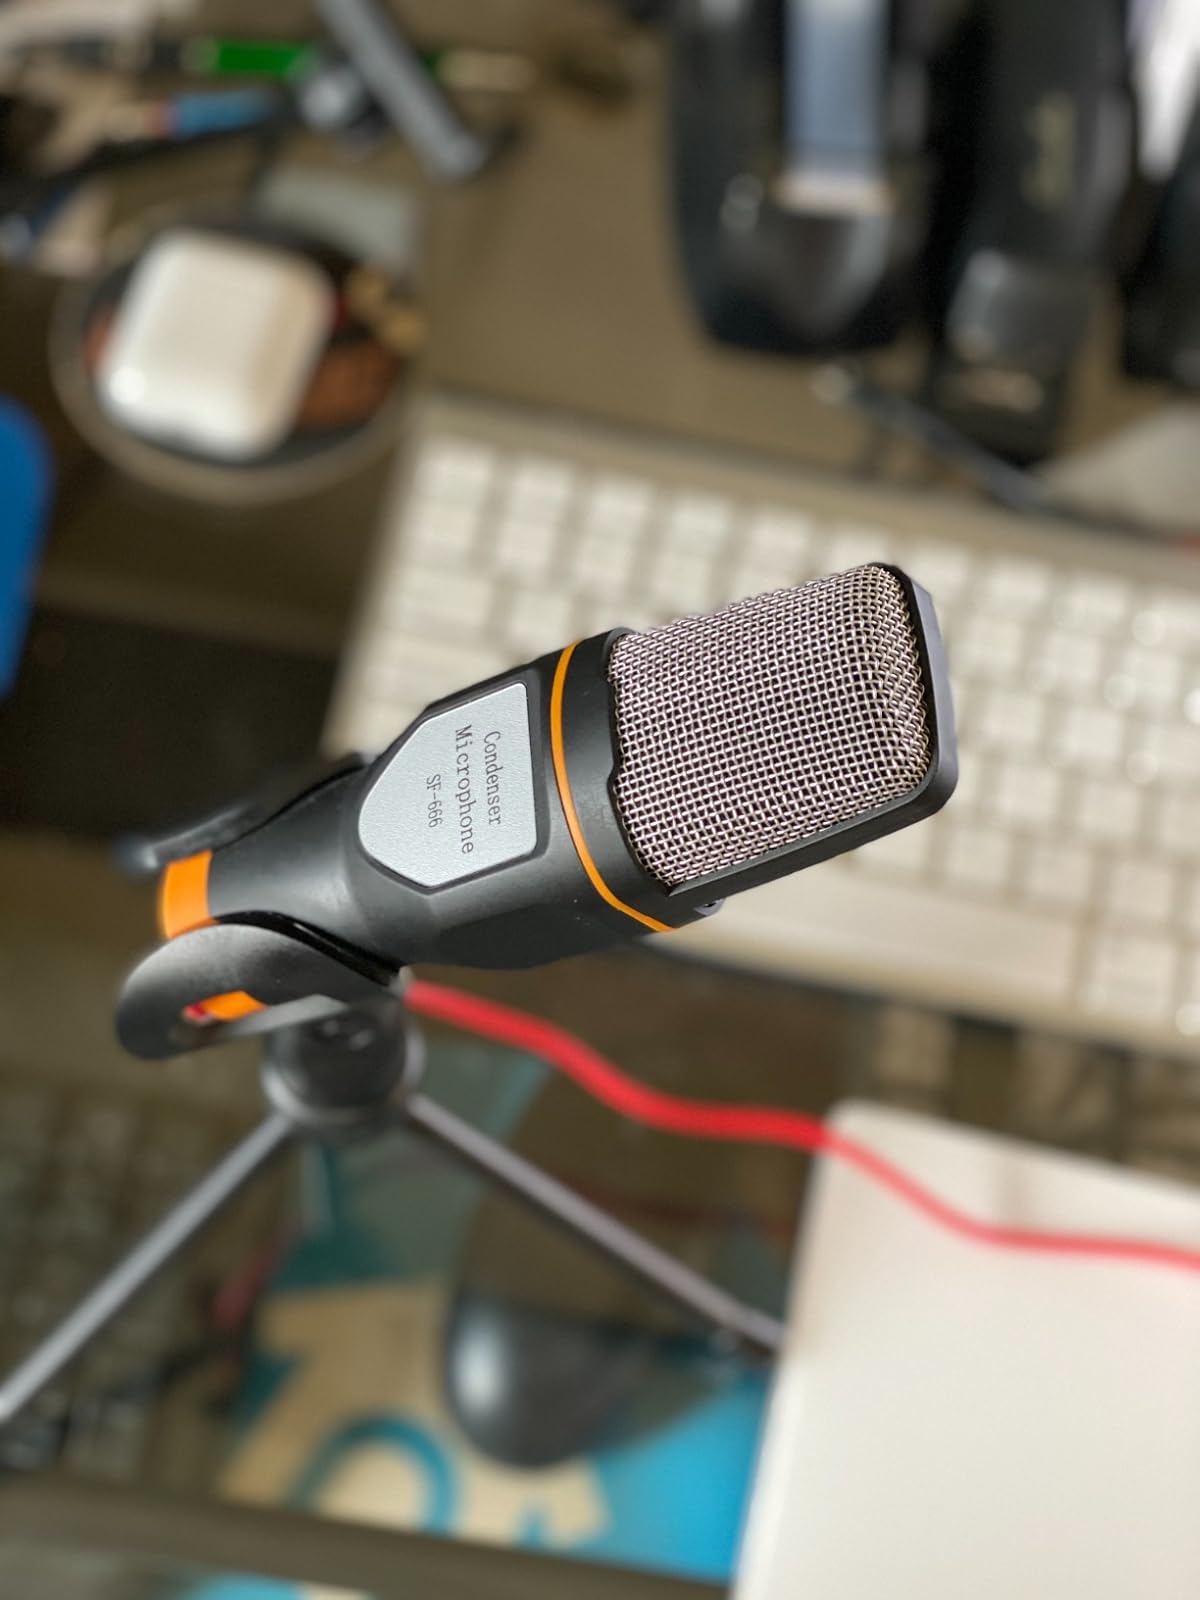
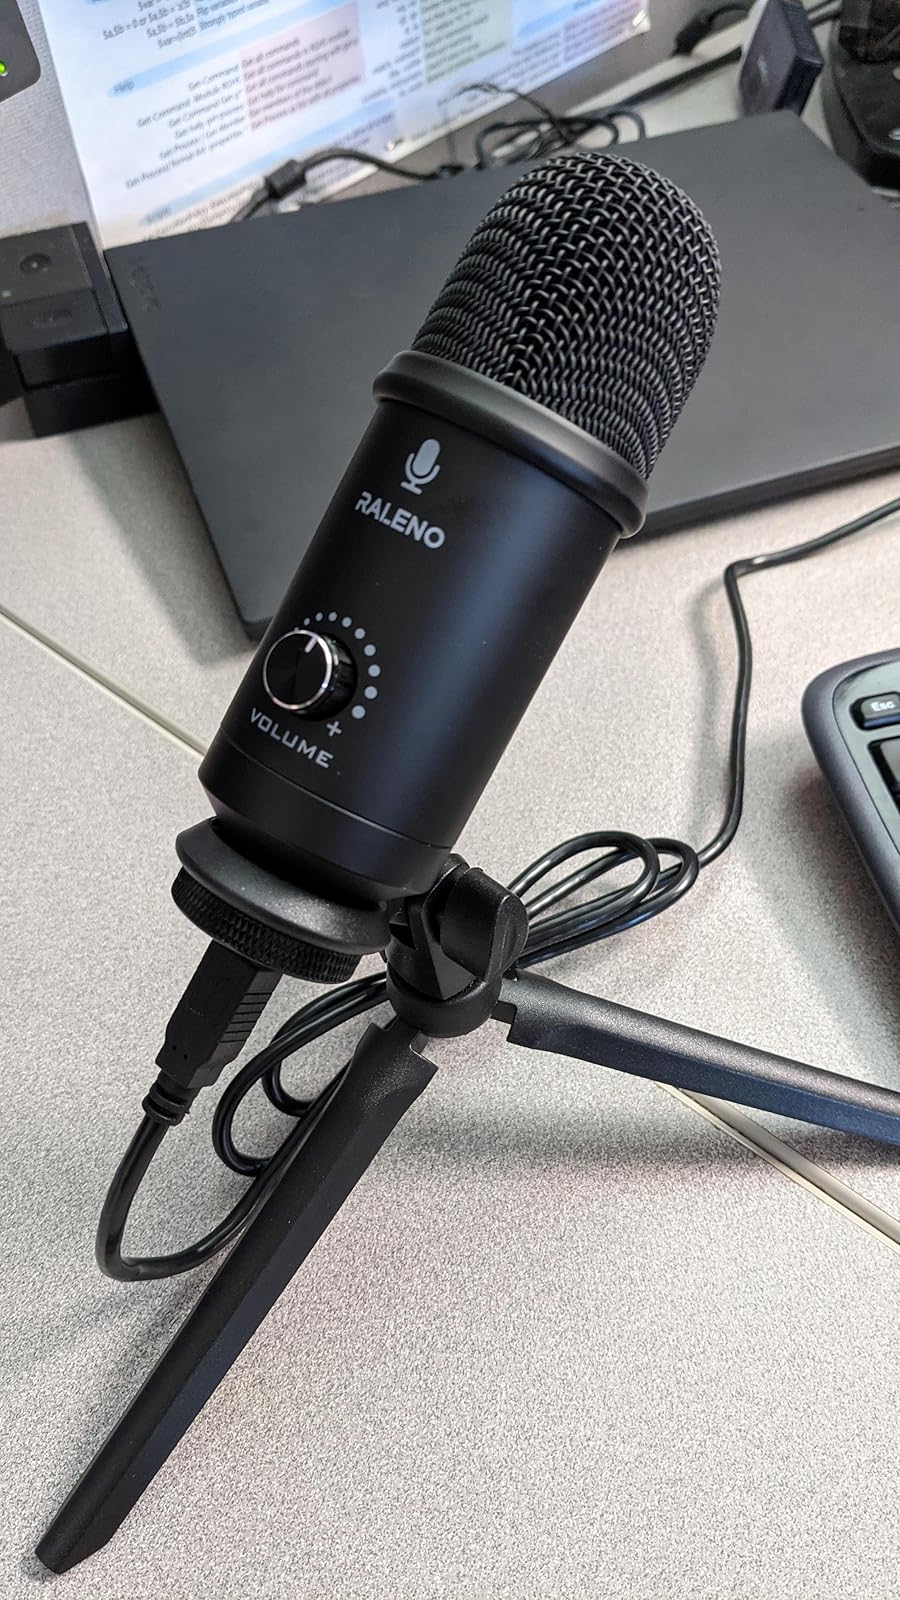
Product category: microphone
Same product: no